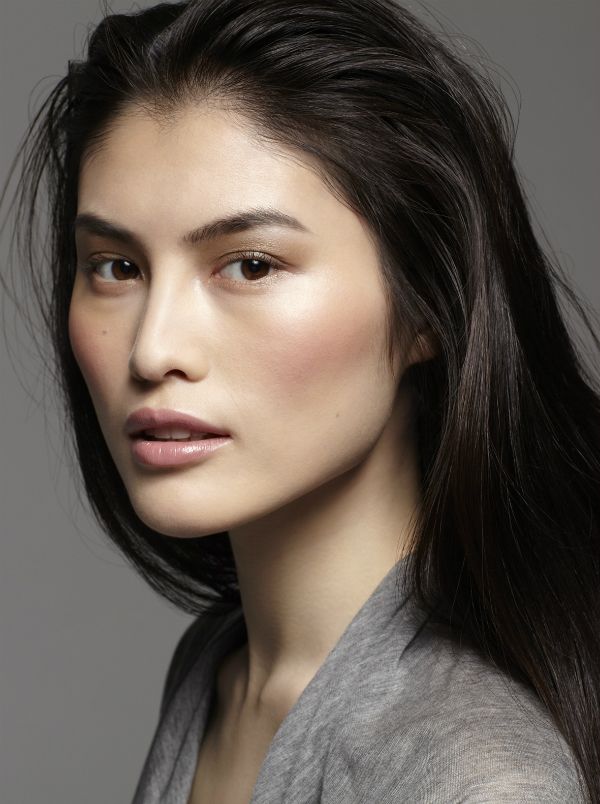
Gender: women